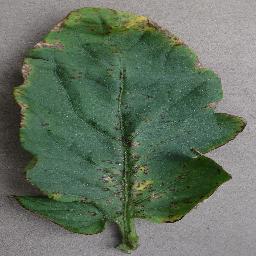
Label: Tomato___Bacterial_spot